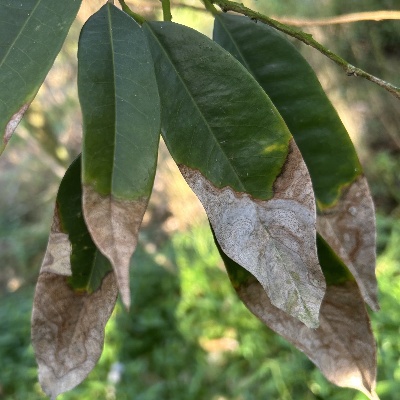
Label: Leaf_Colletotrichum